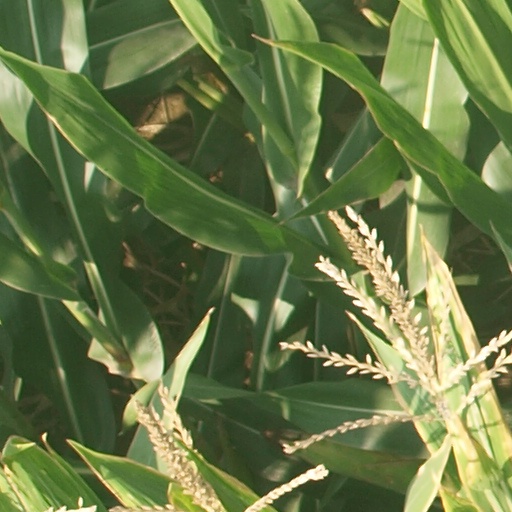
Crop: maize; corn